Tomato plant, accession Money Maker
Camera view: bottom (45 deg); turntable rotation: 0 degrees
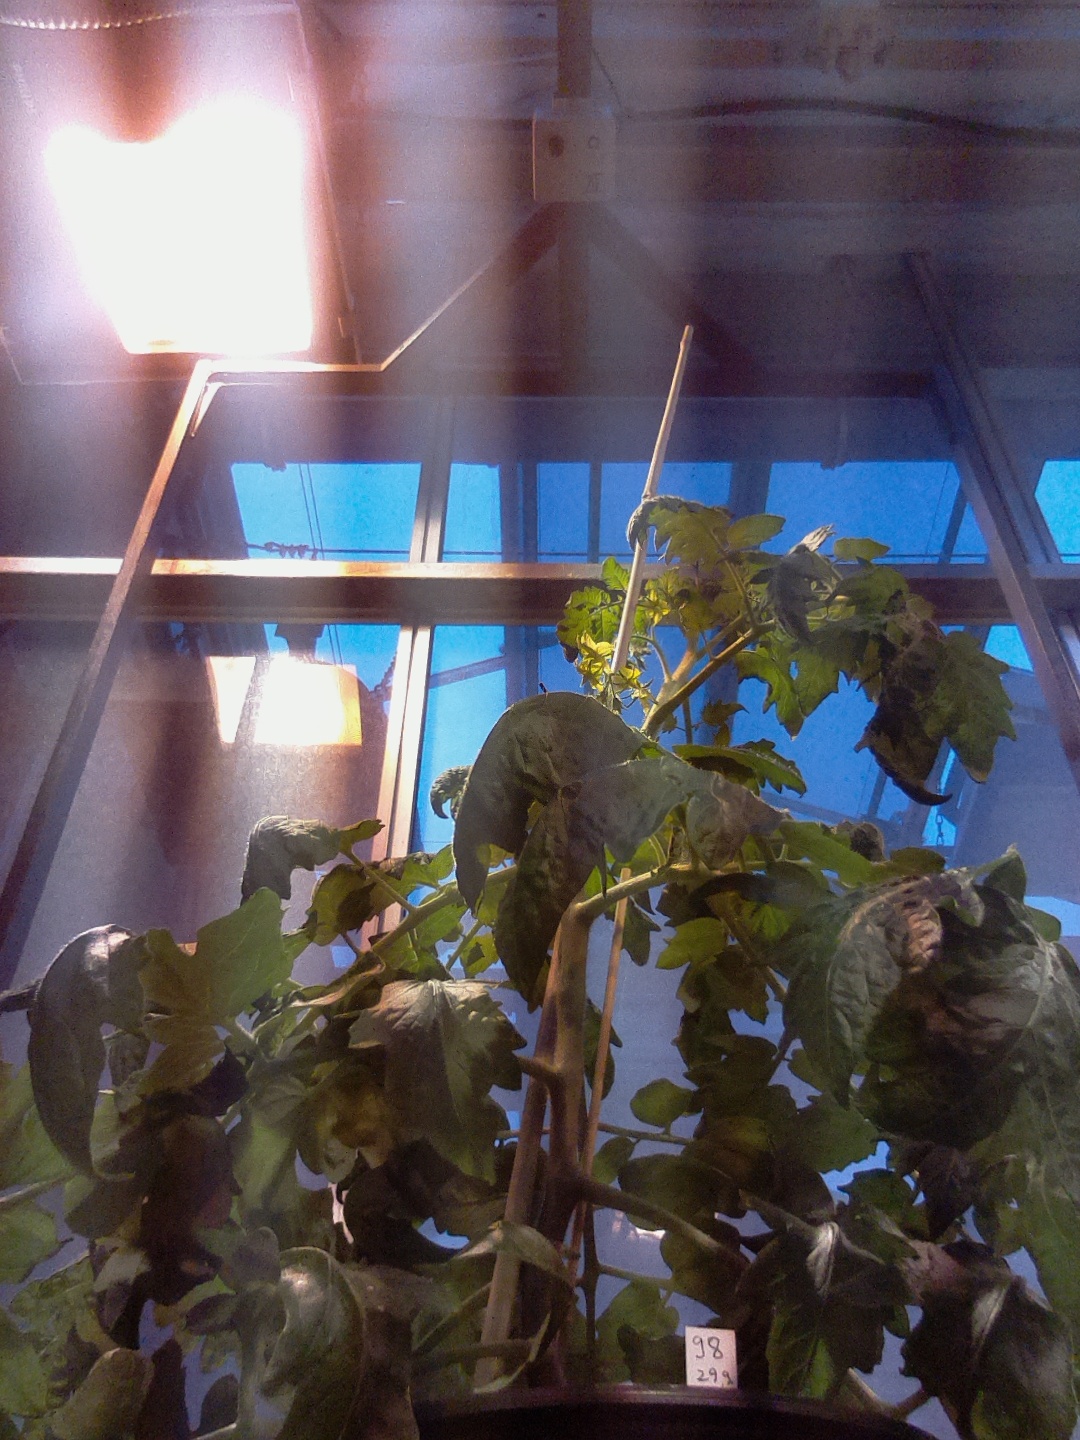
BBCH growth stage 66: Full flowering, 60%-70% of flowers open, more petals falling